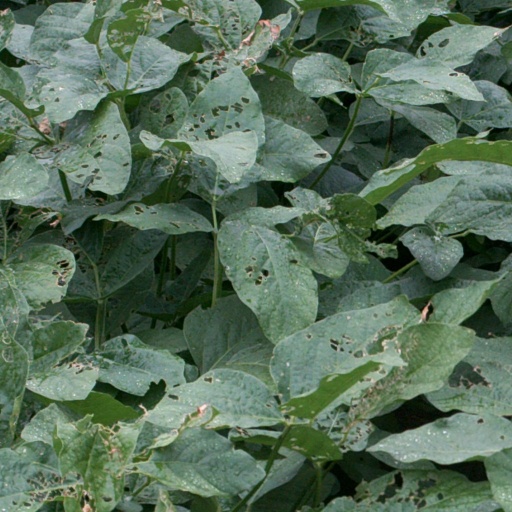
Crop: soybean